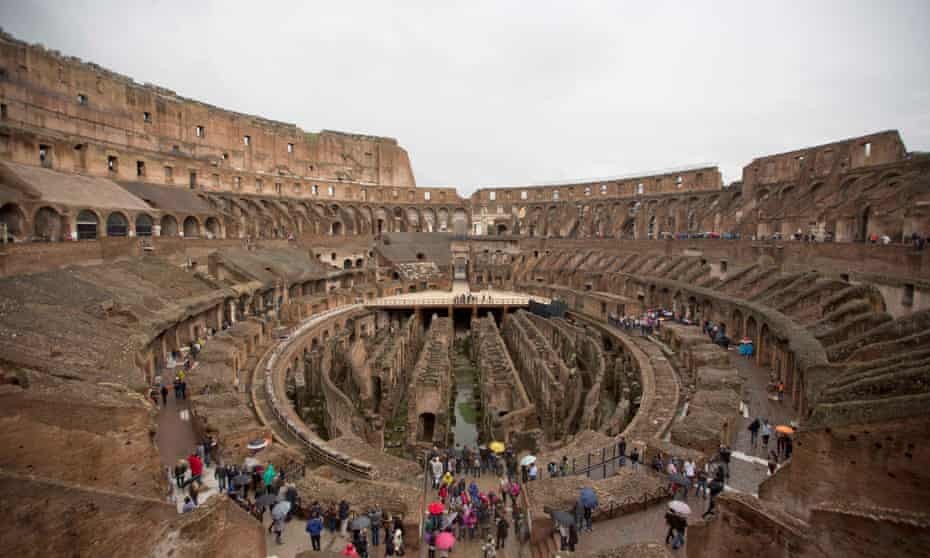
Landmark: Roman Colosseum